Franz Xaver Setzer

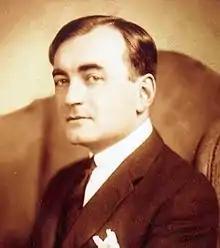
Franz Xaver Setzer self portrait

He received his training at the Imperial Royal Institute of Prints and Drawings, he later founded his own studio in 1909. Setzer saw his portraits as works of art and the style of portraiture against unvarnished background he used was considered very modern at that time. The news that the portraits created in Setzer's studio were of the highest artistic quality had quickly spread in Vienna during the interwar years. The well-lit studio in the attic of the Museumstrasse 5 in the 7th district in Vienna was one of the first addresses for portraits.